African-American LGBTQ community

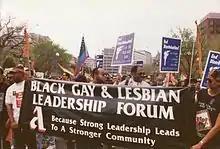
The Black Gay & Lesbian Leadership Forum at the 1993 March on Washington for Lesbian, Gay and Bi Equal Rights and Liberation

In 1983, after a battle over LGB participation in the 20th anniversary March on Washington, a group of African-American leaders endorsed a national gay rights bill and put Audre Lorde from the National Coalition of Black Gays as speaker on the agenda. In 1984, Rev. Jesse Jackson included LGB people as part of his Rainbow/PUSH.